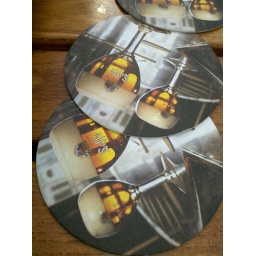
A shot of coasters on a small wooden table at cafe Krull in amsterdams DePijp on a hot summer day